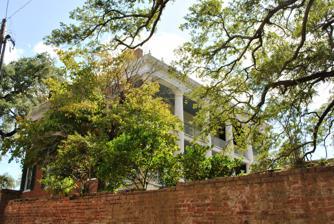
Building: Neibert-Fisk House
Country: United States of America
Year built: 1836
Historic house in Mississippi, United States United States historic place Neibert-Fisk House U.S. National Register of Historic Places Show map of Mississippi Show map of the United States Location 310 N. Wall St., Natchez, Mississippi Coordinates 31°33′48″N 91°24′7″W / 31.56333°N 91.40194°W / 31.56333; -91.40194 Area 1.2 acres (0.49 ha) Built 1836 Architect James Hardie Architectural style Classical Revival NRHP reference No. 79001295 Added to NRHP January 22, 1979 The Neibert-Fisk House , also known as Choctaw , is a historic mansion built in 1836 and located within the Natchez On-Top-of-the-Hill Historic District in Natchez, Mississippi , USA. It has been listed on the National Register of Historic Places for architecture since January 22, 1979; and is listed as a pivotal building within the Natchez On-Top-of-the-Hill Historic District. History Choctaw, by Frances Benjamin Johnston, 1938 The land belonged to Sir William Dunbar in the early 19th century. In 1826, it was inherited by one of his sons, Archibald Dunbar. The mansion was built for Joseph Neibert, a real estate speculator, in 1836. It was designed in the Greek Revival architectural style .  It is believed to have been designed and built by carpenter James Hardie , but Neibert may have further added to the design. It was purchased by Alvarez Fisk , a merchant and philanthropist, in 1844. Fisk was active in the Mississippi Colonization Society , which repatriated slaves to Africa prior to the American Civil War of 1861–1865. After Fisk's death, the house was donated for the formation of the Natchez Institute in 1854, the first public school which was segregated. By 1855, the mansion was purchased by George Malin Davis, an attorney. From 1915 to 1919, it was home to Stanton College , a women's college. By 1937, it was purchased by the City of Natchez, and restored. A fire damaged the first floor in 1978, but it was subsequently restored again. References Wikimedia Commons has media related to Neibert-Fisk House .